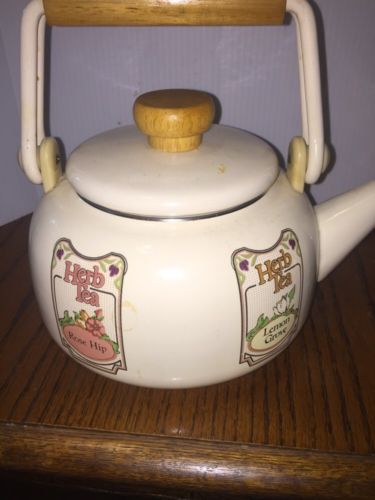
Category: kettle